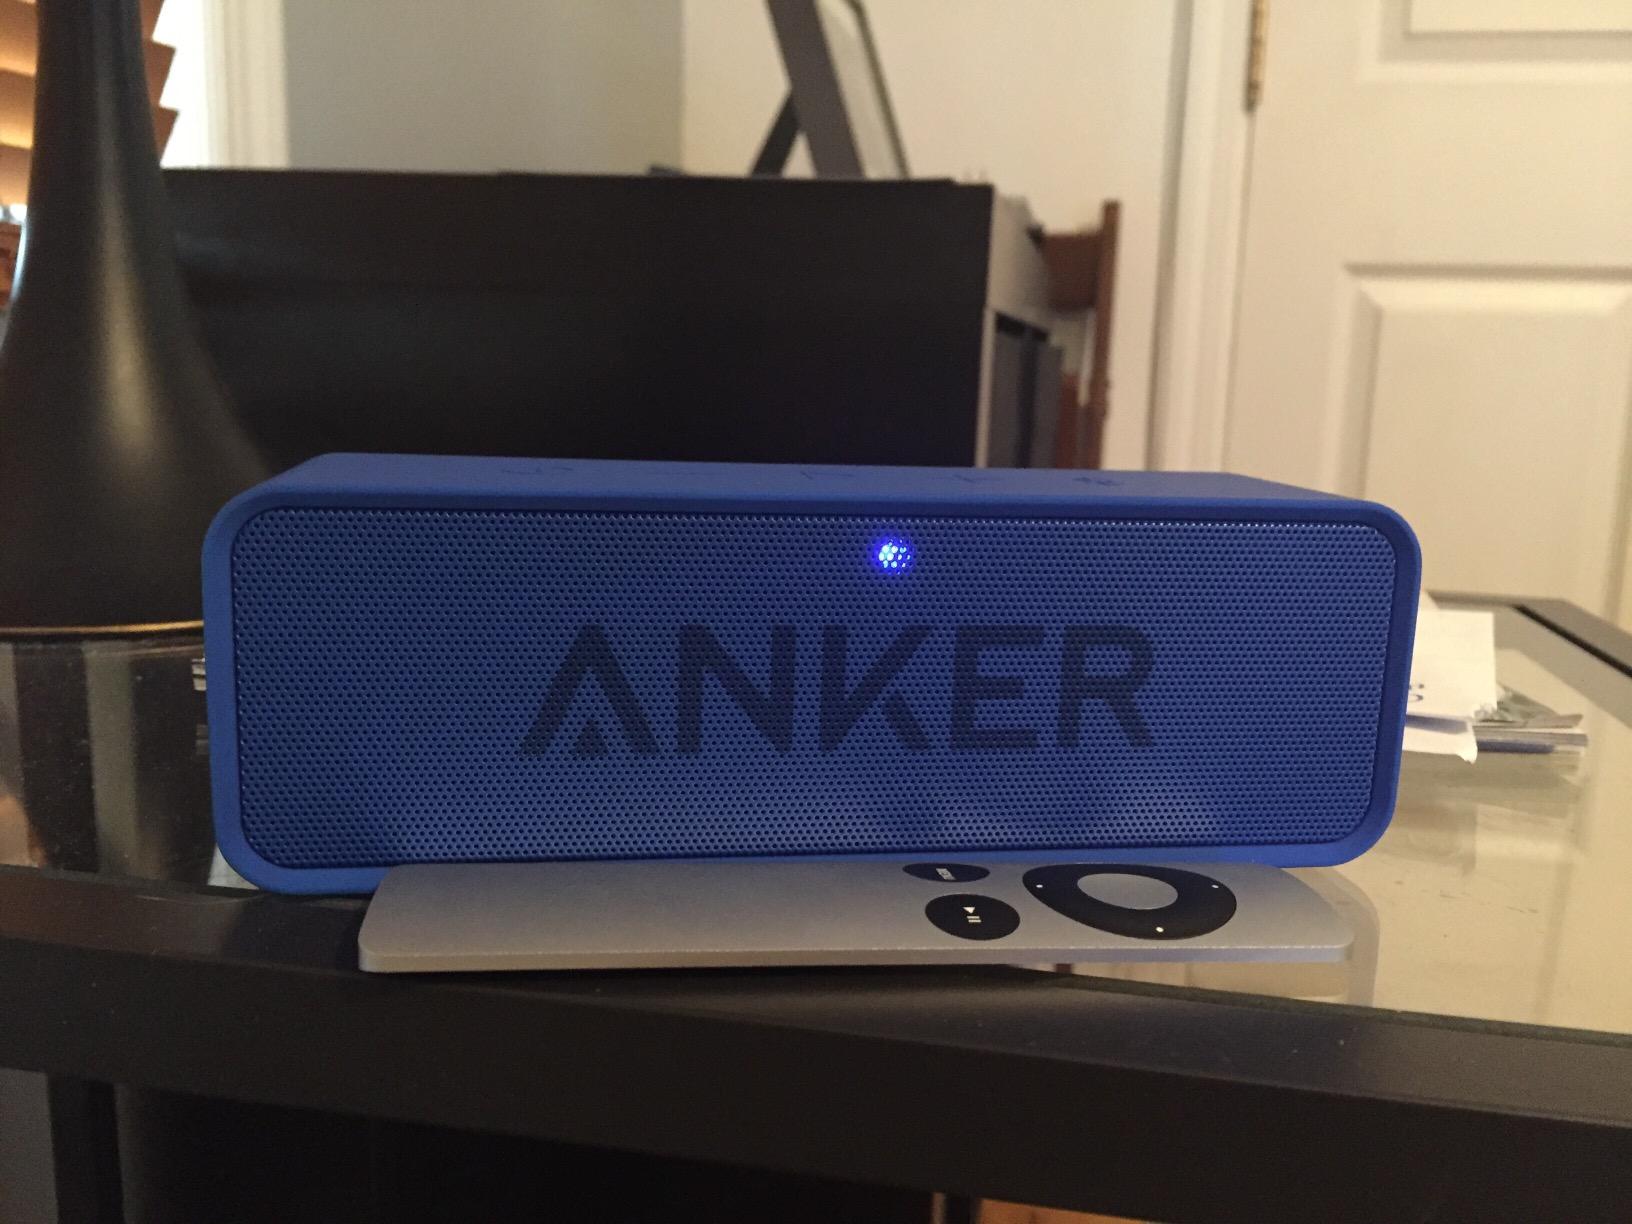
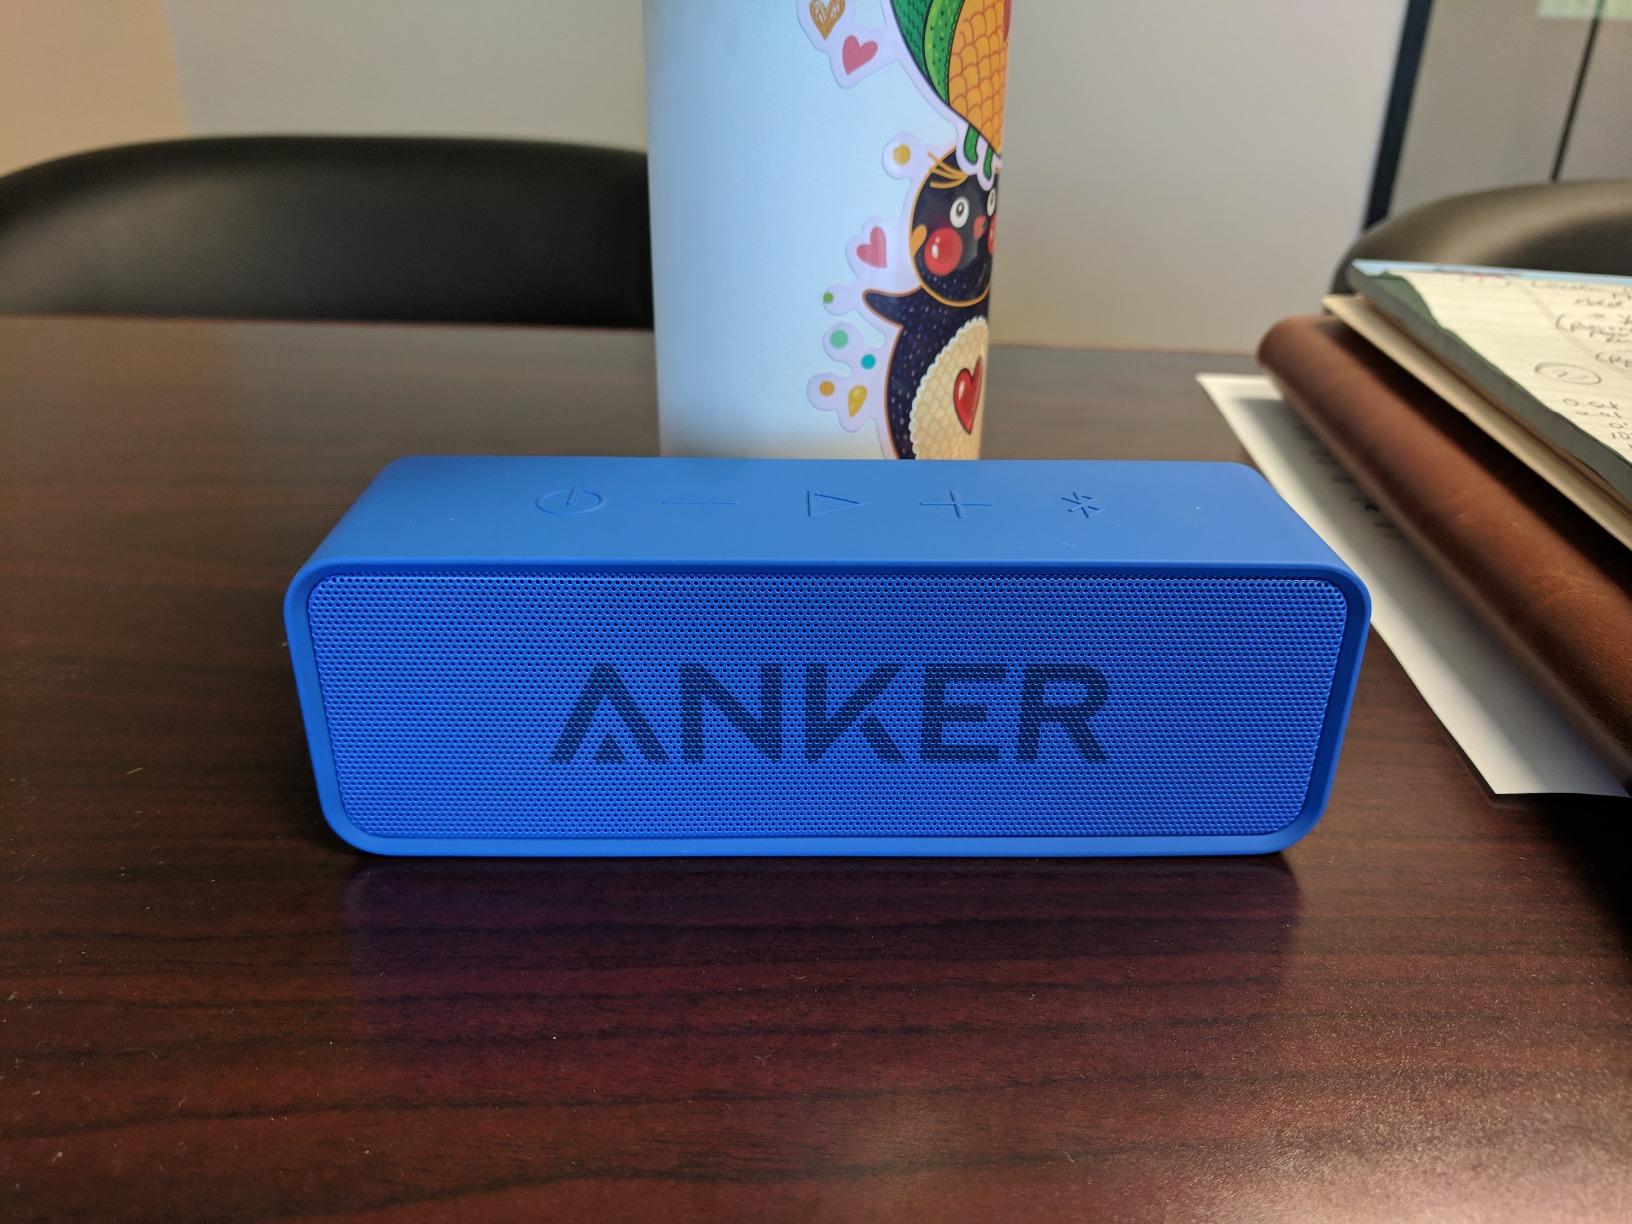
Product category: speaker
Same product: yes